Manuel Estrada Cabrera

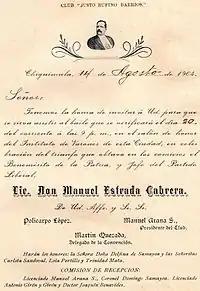
Invitation to the celebration of Estrada Cabrera 1904 reelection in Chiquimula.

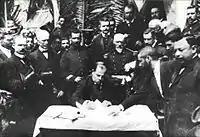
President Estrada Cabrera signing decrees. 1907.

Presidential elections were held on August 7, 1904, and Estrada Cabrera was again the winner. In December 1908 there was a measles epidemic all over the country, but it was efficiently controlled by the doctors of his regime.